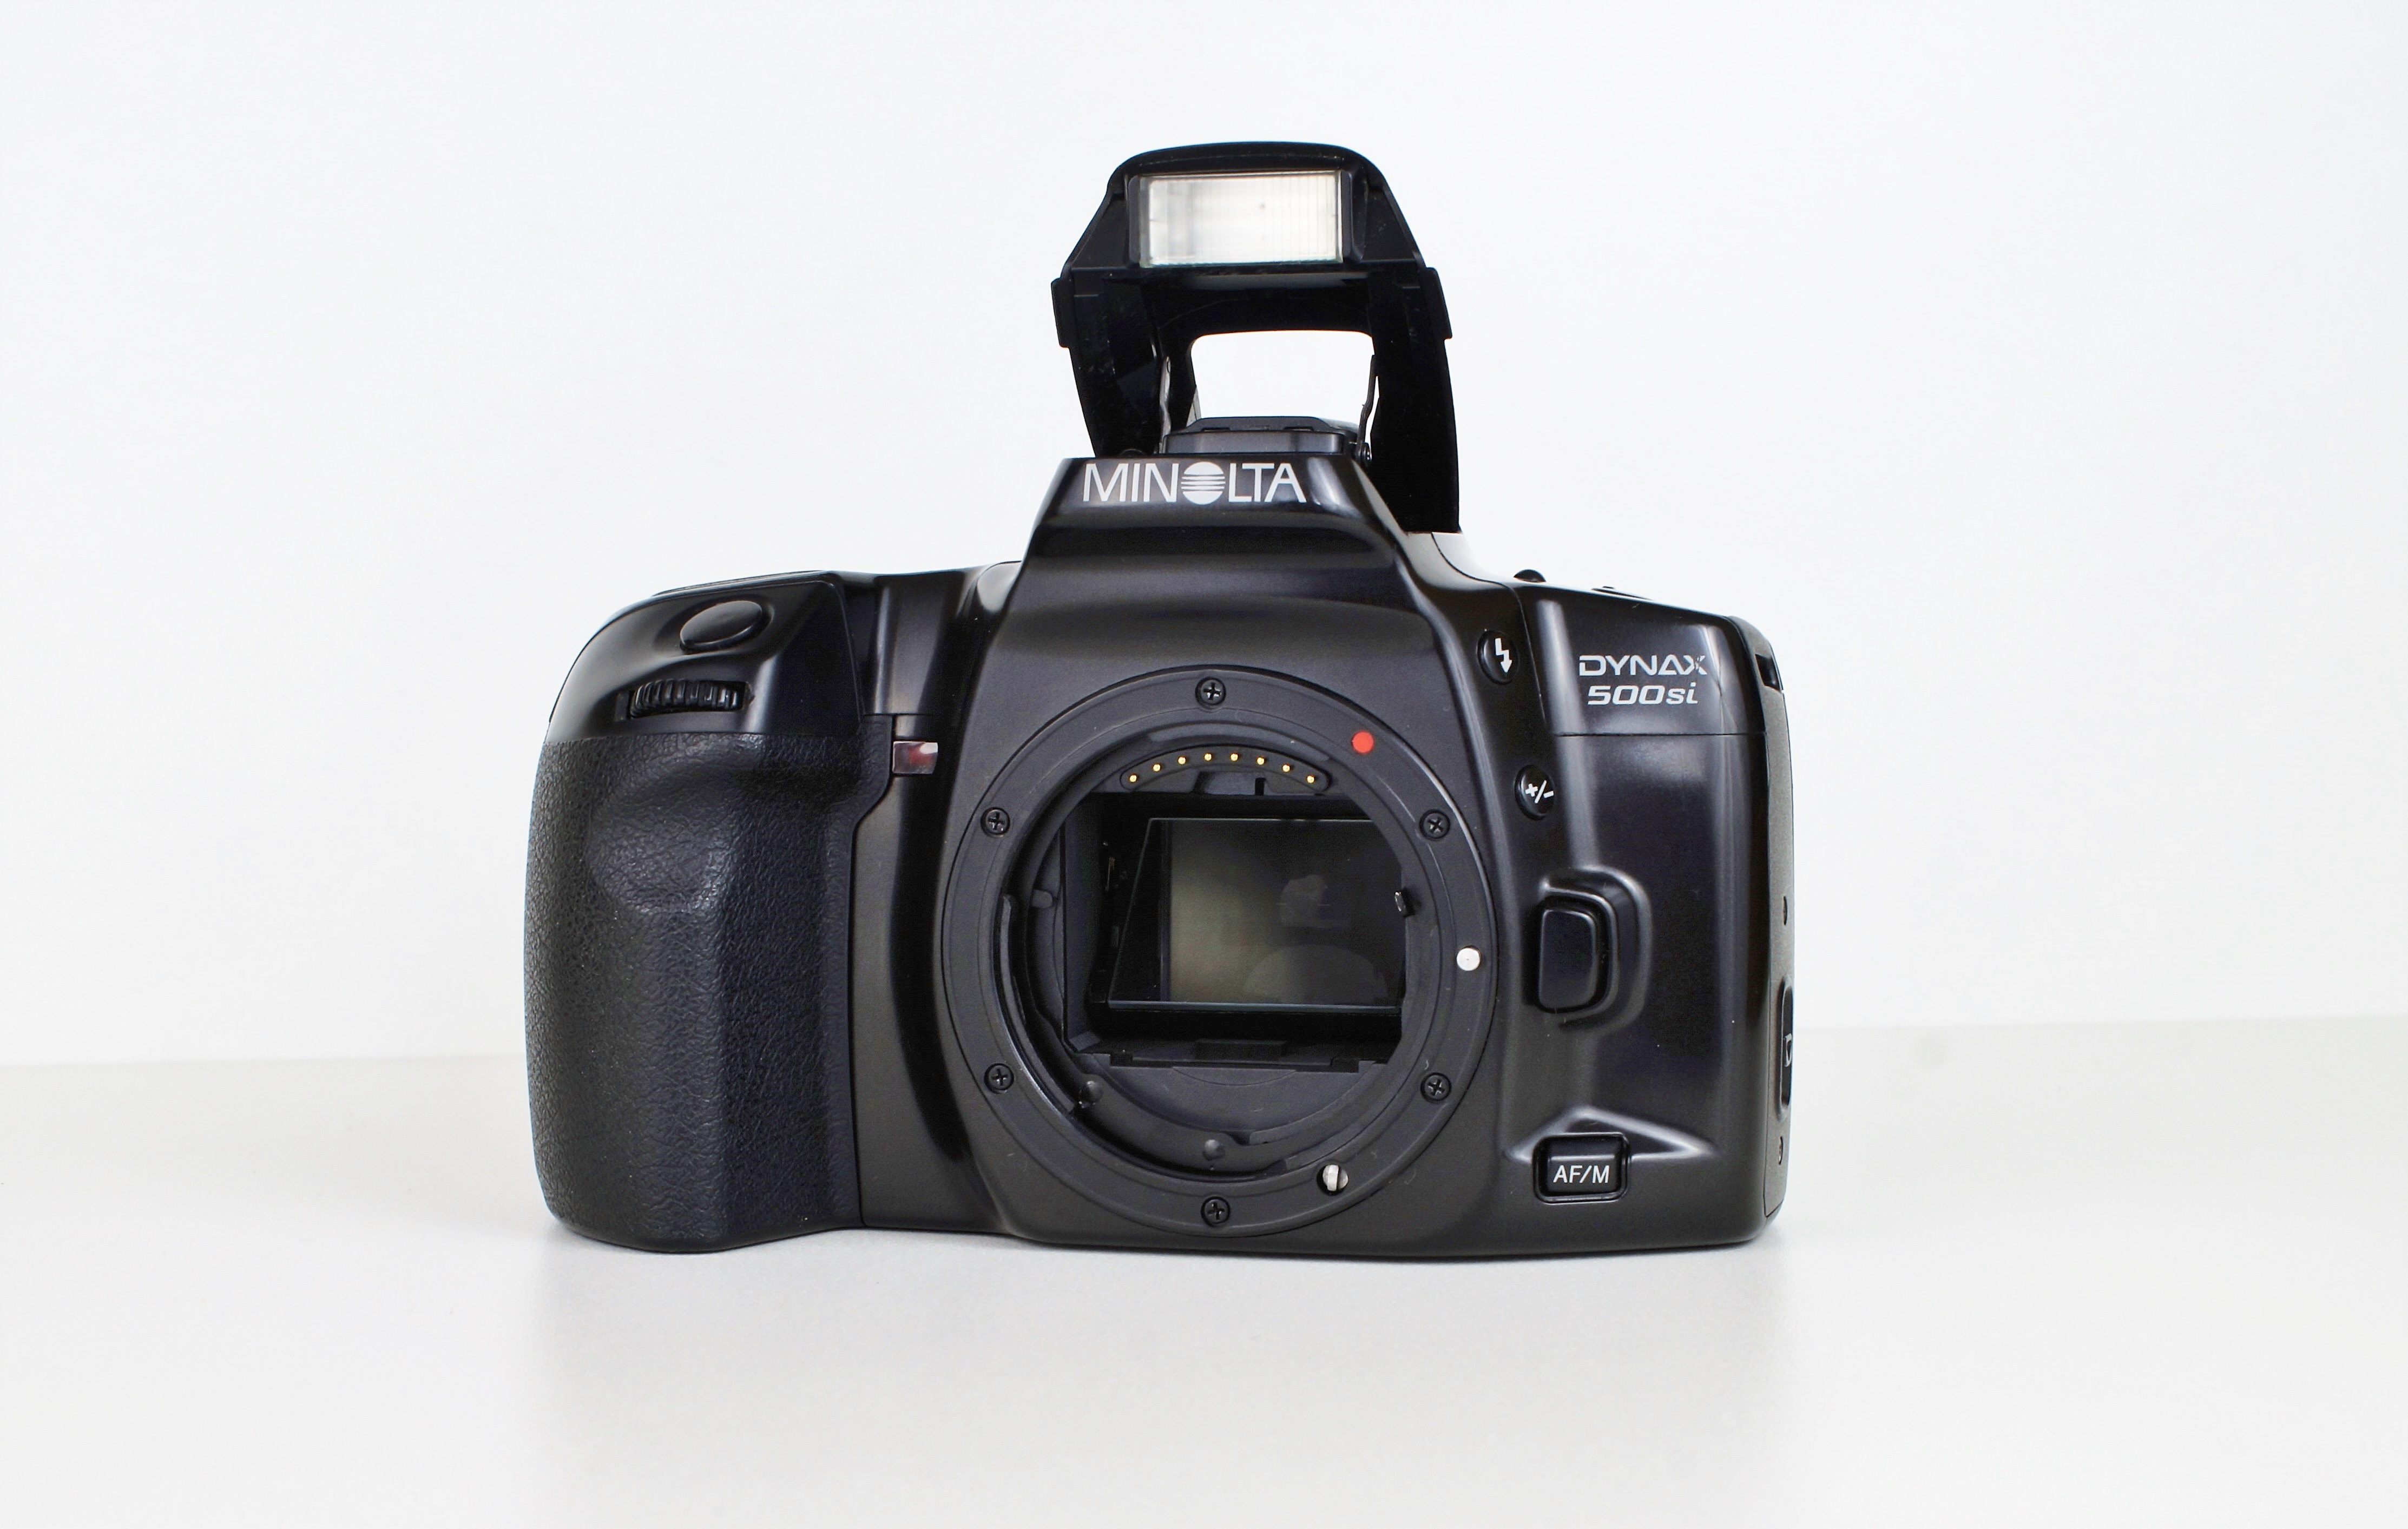
camera, photography, old, film, photo, analog, old camera, reflex camera, digital camera, konica, photograph, camera lens, minolta, photo camera, analog camera, flash light, single lens reflex camera, cameras optics, 500si